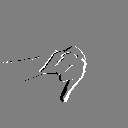
ASL letter: j